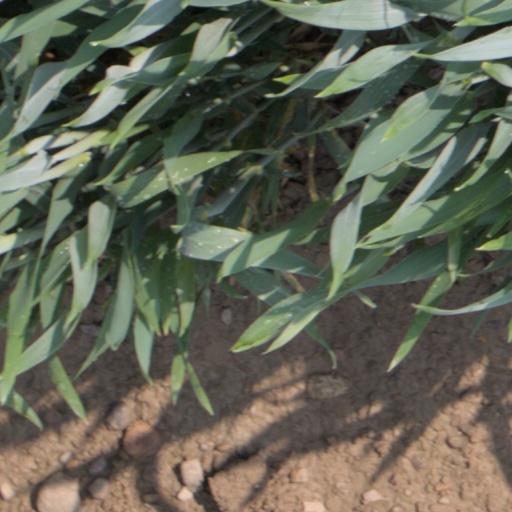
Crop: wheat